Aspilanta oinophylla

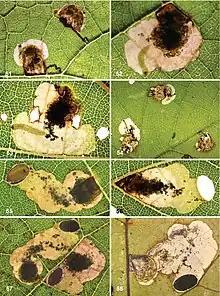
Larvae and leafmines of "A. oinophylla" on "Vitis" leaves

Adult "A. oinophylla" have a wingspan of , with each forewing measuring in length. Externally, adult "A. oinophylla" are visually indistinguishable from "Aspilanta ampelopsifoliella" – the two species can only be differentiated by examination of the genitalia.